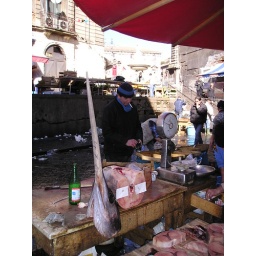
The fish market in Catania, Sicily. the head in the forefront belongs to a swordfish.